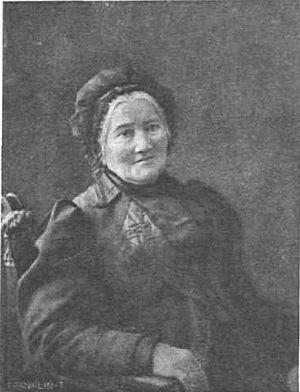
Lipót Strelisky est un photographe hongrois.